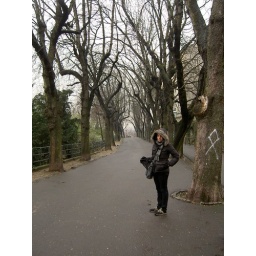
Alexis in Zagreb on a hill near a wall by some trees